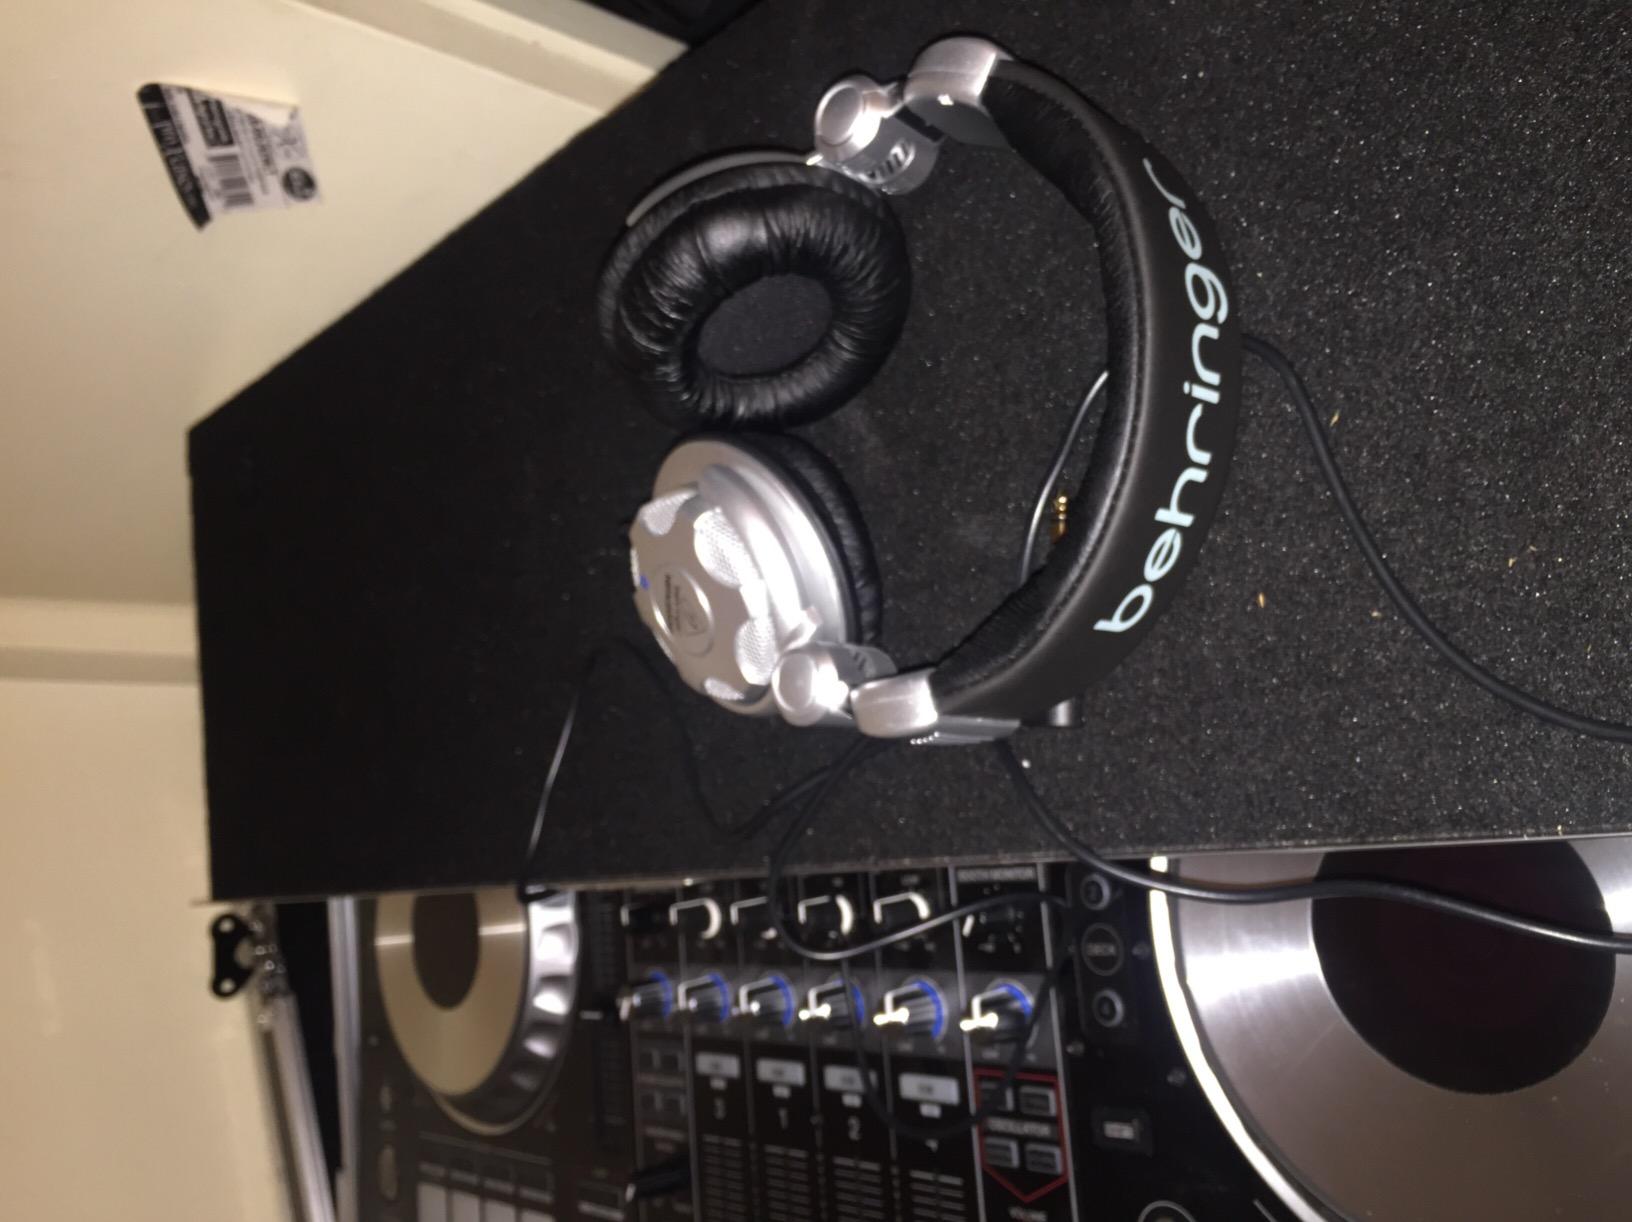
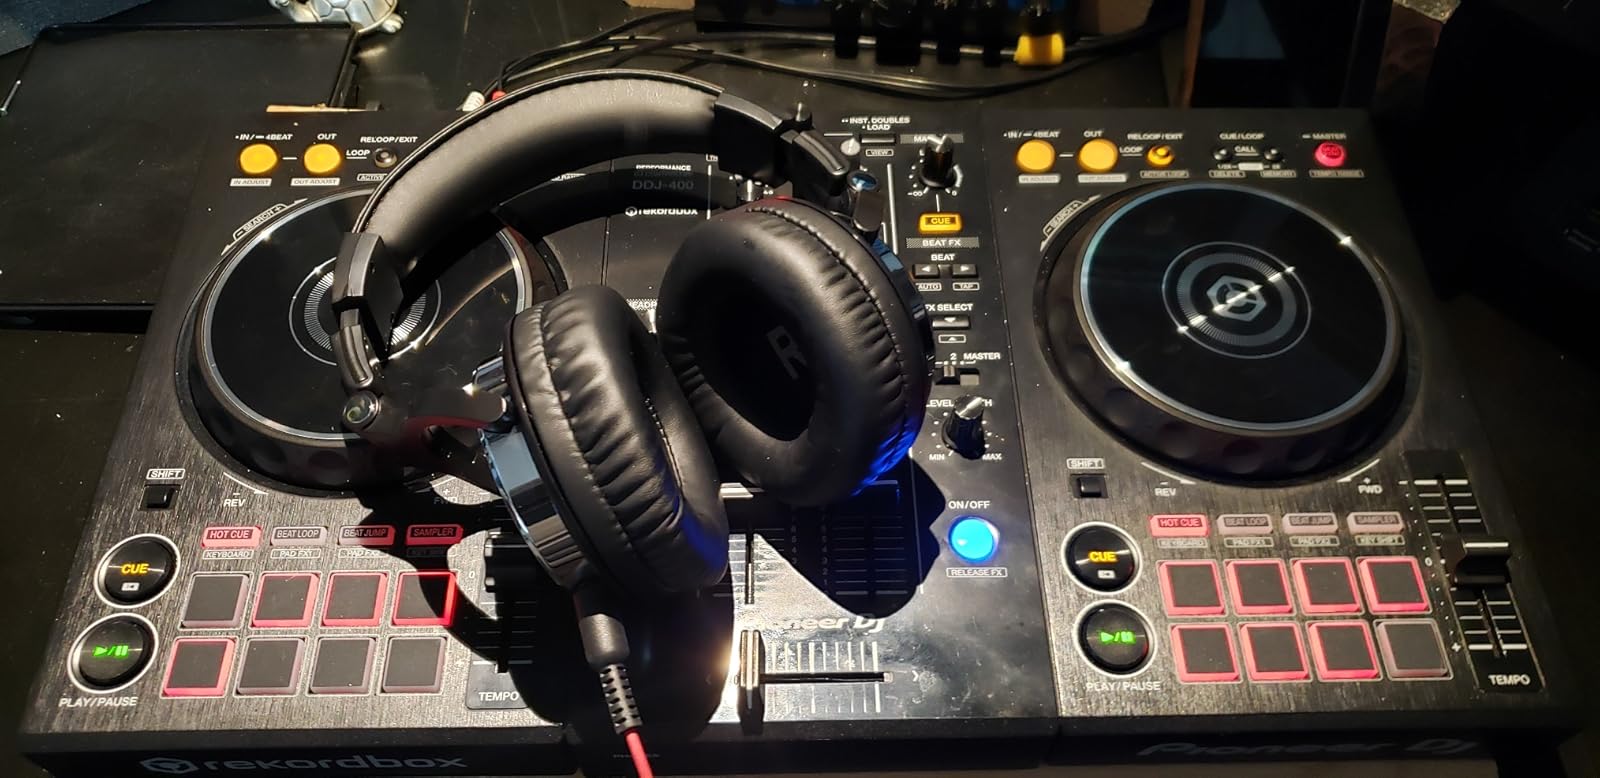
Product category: headphones
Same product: no